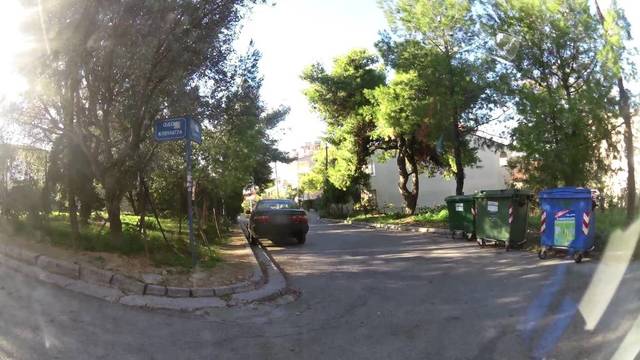
Region: Greece
Coordinates: 38.058, 23.78